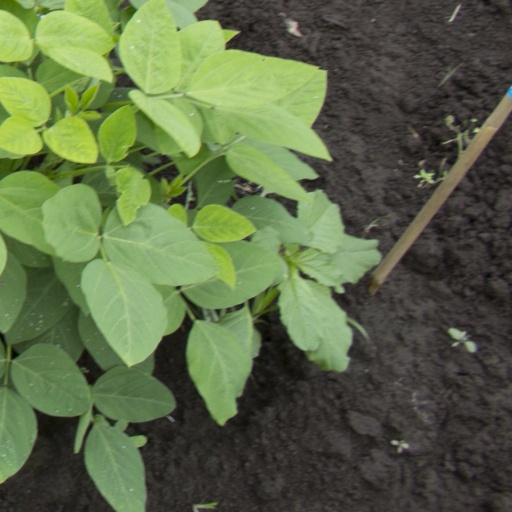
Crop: soybean